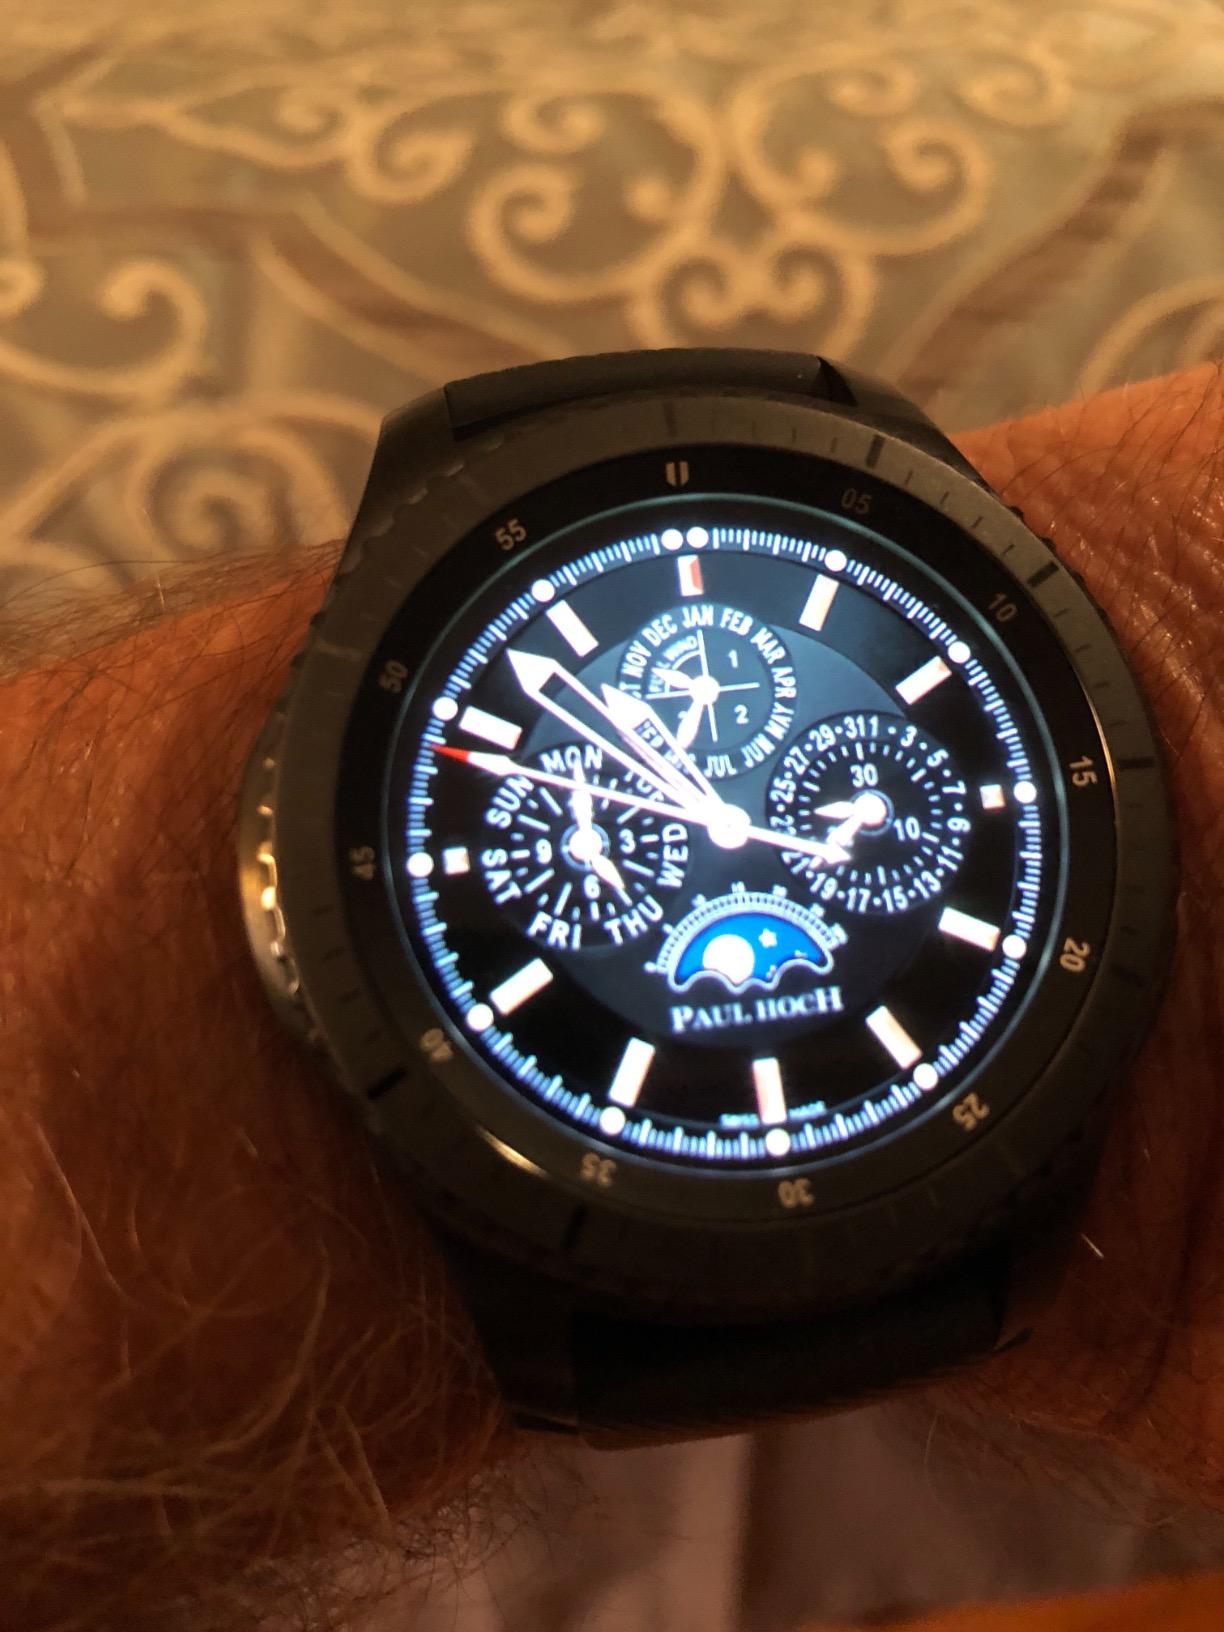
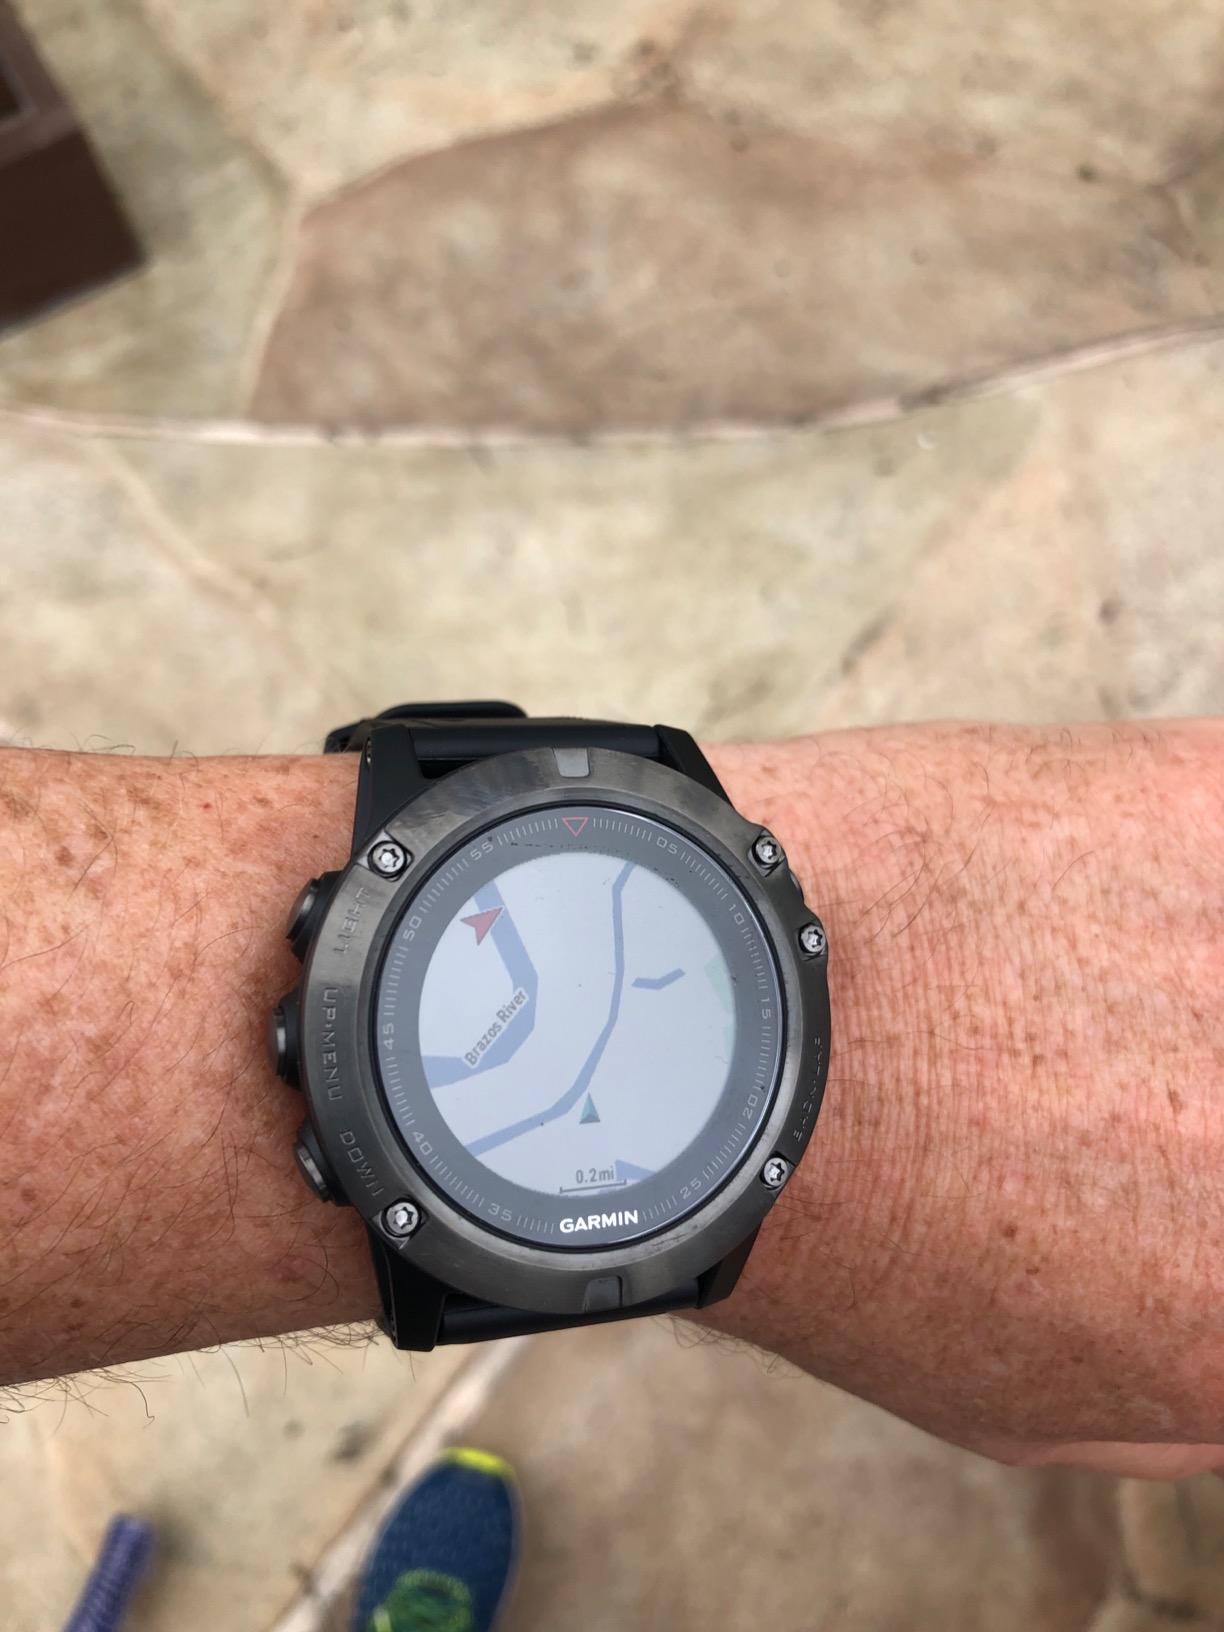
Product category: smartwatch
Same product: no